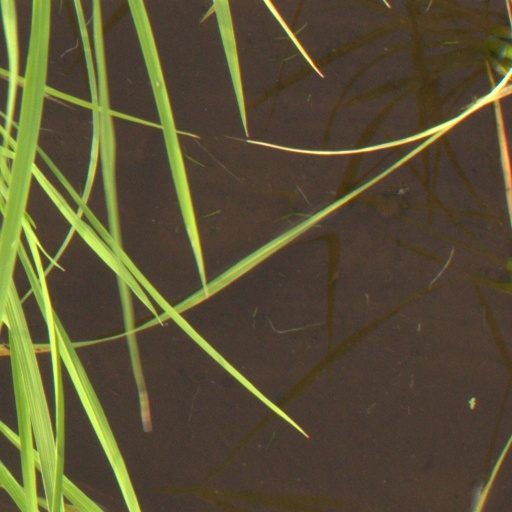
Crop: rice